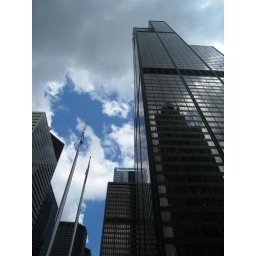
clouds loom over sears tower